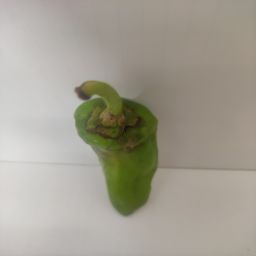
Crop: New Mexico Green Chile
Quality: Old